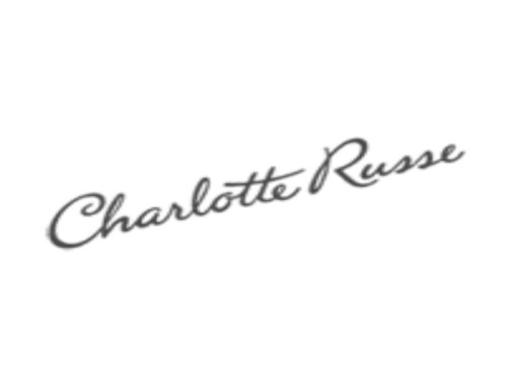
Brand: charlotte russe
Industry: Clothes